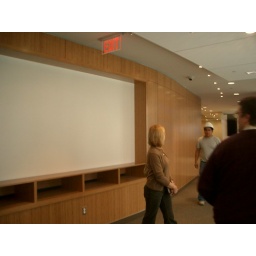
The cable entertains wall. Cable boxes go in those spaces. Monitors hang in the white space.